Erez Da Drezner

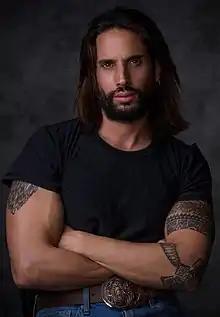
Erez Da Drezner in 2021

Erez Da Drezner (born August 1, 1978) is a Deaf Israeli model, fitness trainer, lecturer, and a finalist in the second season of the Big Brother television show.